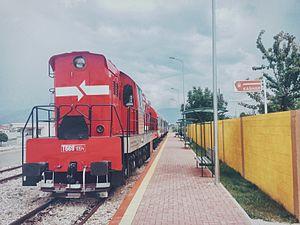
Le transport ferroviaire en Albanie est constitué d'un réseau ferroviaire à écartement normal.